Religion in pre-colonial Philippines

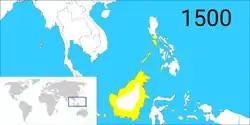
The extent of the Bruneian Empire and the spread of Islam in Southeast Asia in the 15th century

The archipelagoes of Southeast Asia were under the influence of Hindu Tamil, Gujarati and Indonesian traders through the ports of Malay-Indonesian islands. Indian religions, possibly an syncretic version of Hindu-Buddhism, arrived in the Philippine archipelago in the 1st millennium AD and lasted through the first half of the second millennium AD, through the Indonesian kingdom of Srivijaya followed by Majapahit. Archeological evidence suggesting exchange of ancient spiritual ideas from India to the Philippines includes the 1.79 kilogram, 21 carat golden image of Agusan (sometimes referred to as Golden Tara), found in Mindanao in 1917 after a storm and flood exposed its location. The statue now sits in the Field Museum of Natural History in Chicago, and is dated from the period 13th to early 14th centuries.